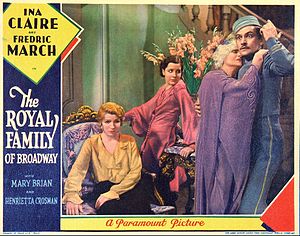
Den kongelige familie (film)
Den kongelige familie er en amerikansk komedie fra 1930, instrueret af George Cukor og Cyril Gardner.